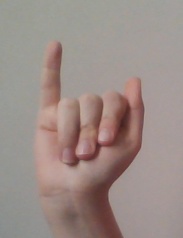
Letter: meem